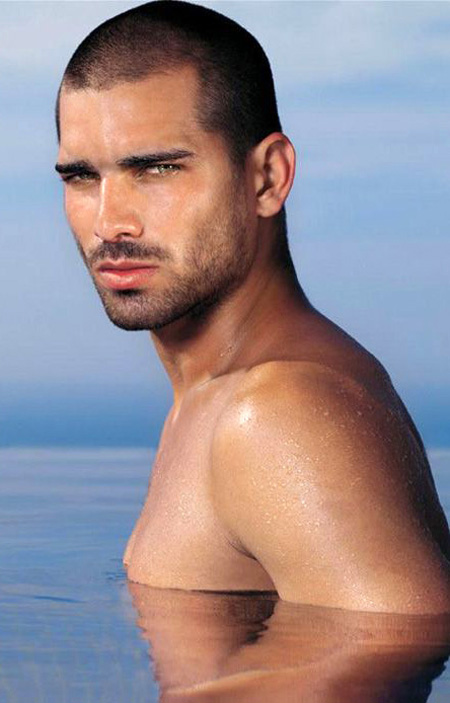
Label: Colored